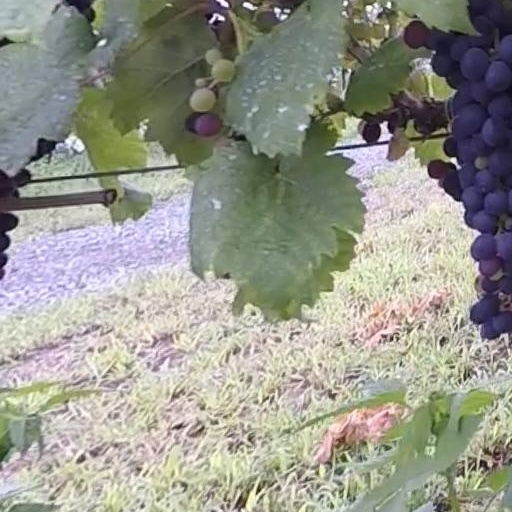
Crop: grape